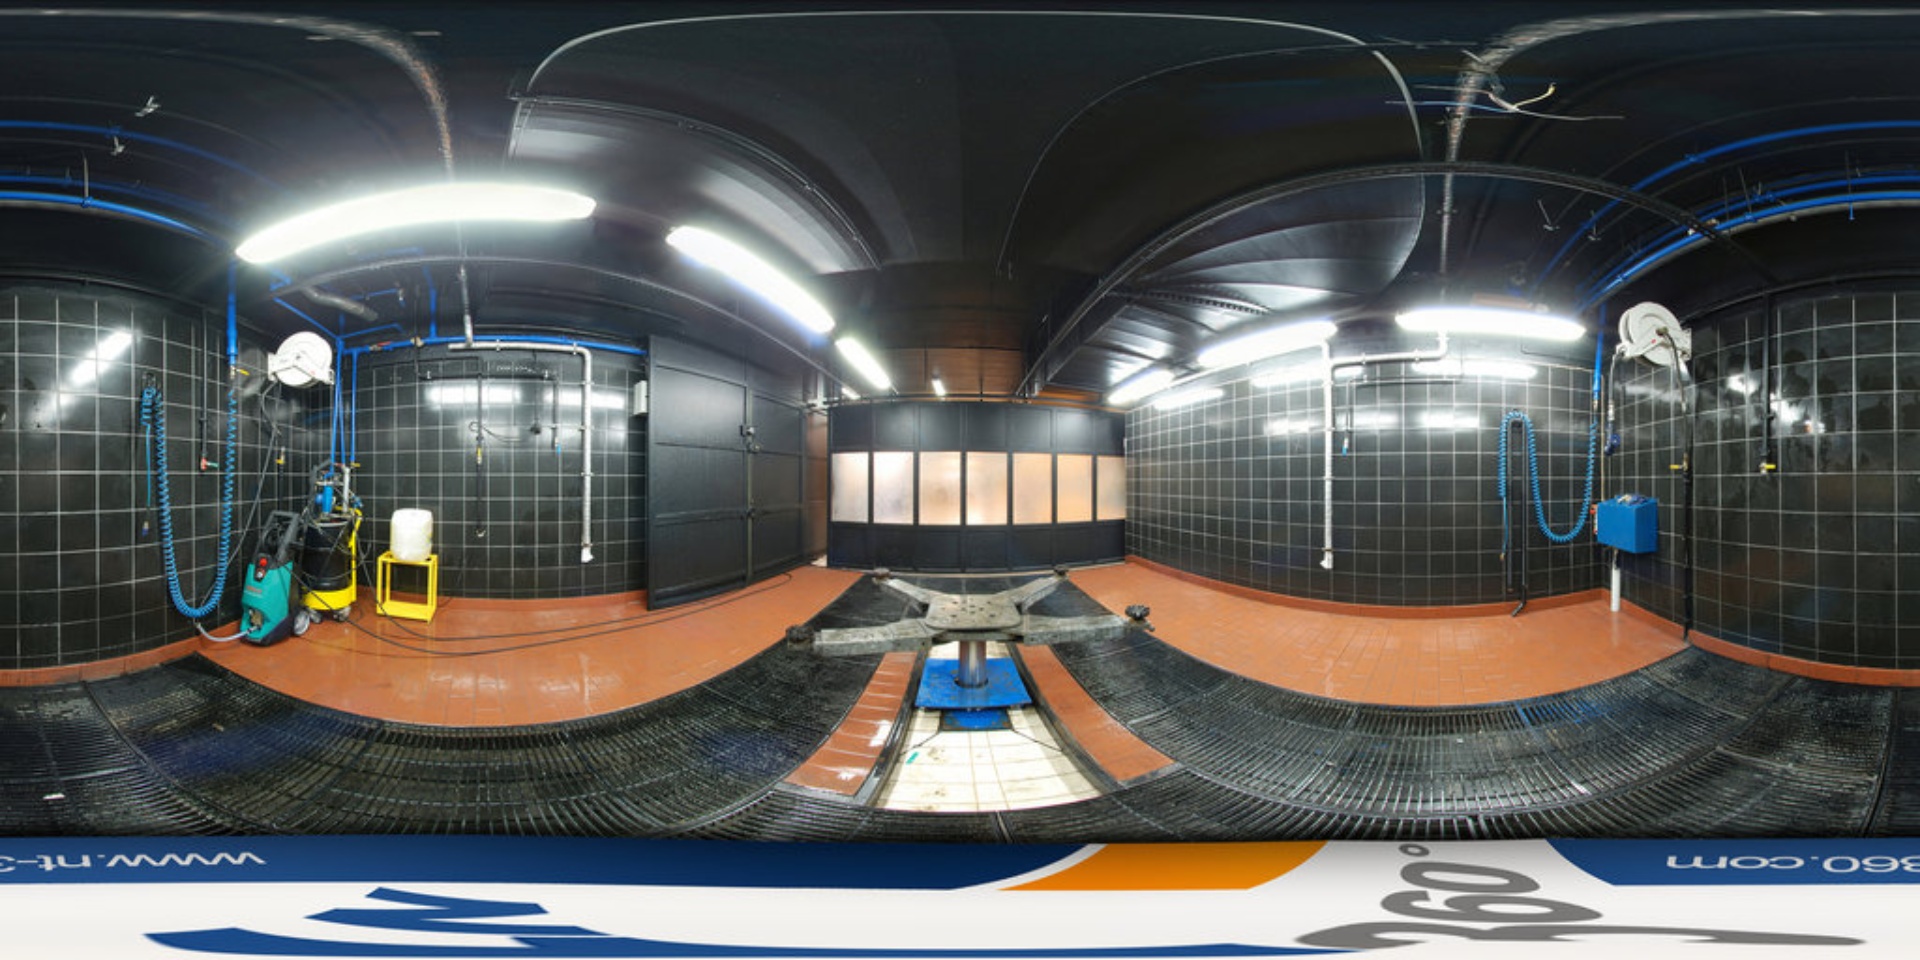
Referred object: the metal vehicle turntable

Referred object: the yellow stool